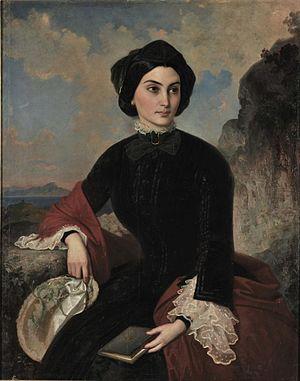
Ludwig Thiersch est un peintre allemand.